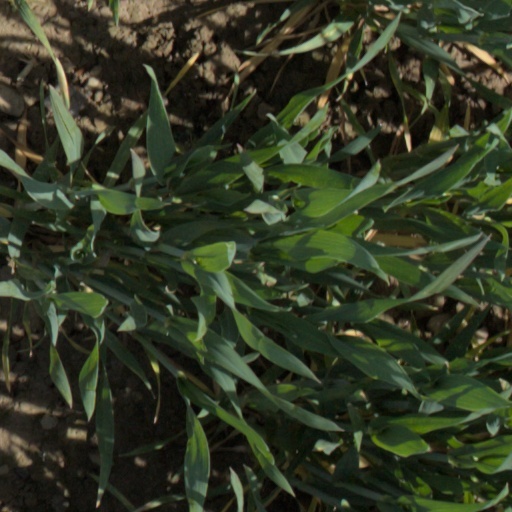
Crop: wheat